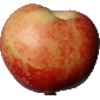
Label: Nectarine 1